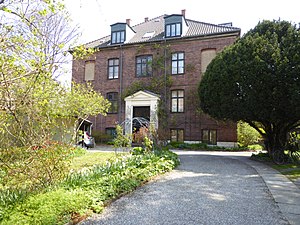
Vodroffsvej / Bygninger og beboere
Vodroffsvej 10 fra 1865.
Vodroffsvej er en ca. 950 meter lang gade på Frederiksberg i København. Gaden løber parallelt med Sankt Jørgens Sø og forbinder Rosenørns Allé og Gammel Kongevej. I begge ender går gaden ganske tæt på grænsen til Københavns Kommune; henholdsvis bydelene Nørrebro i nord og Vesterbro i syd.